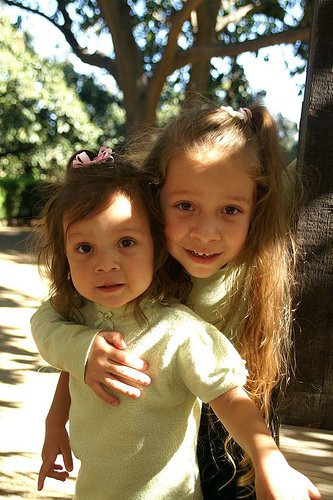
Label: not_food